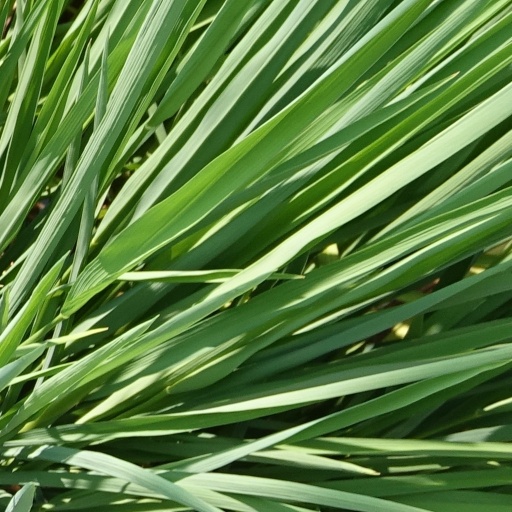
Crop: rice